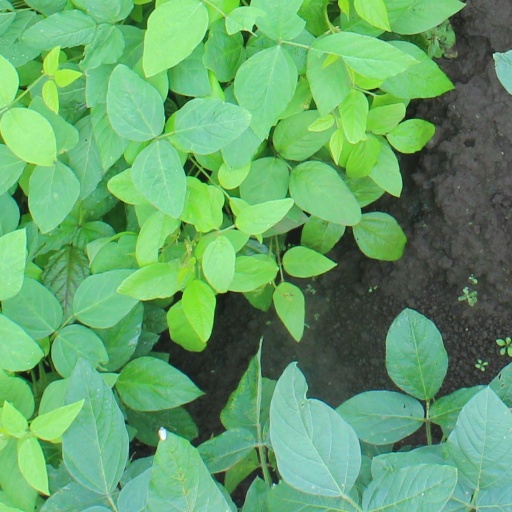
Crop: soybean